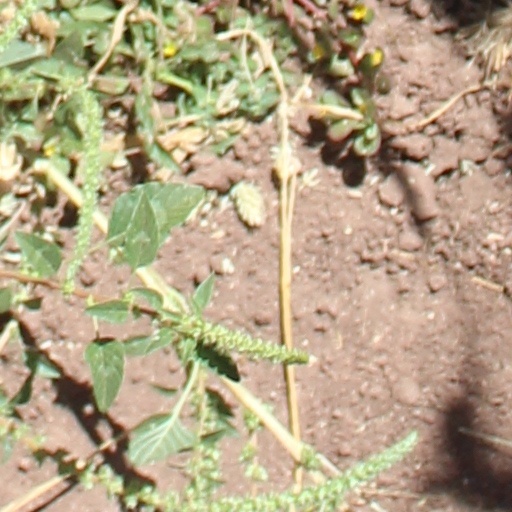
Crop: wheat